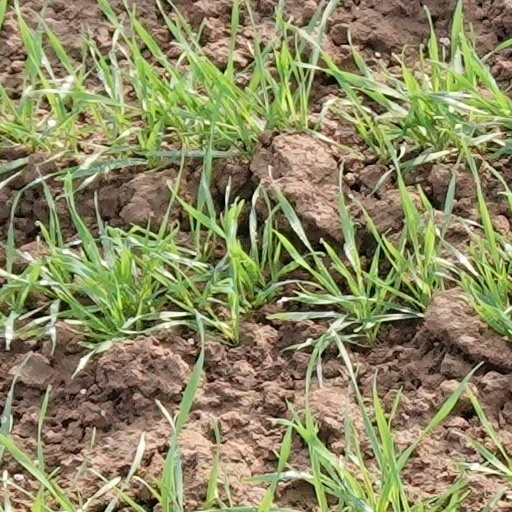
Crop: wheat